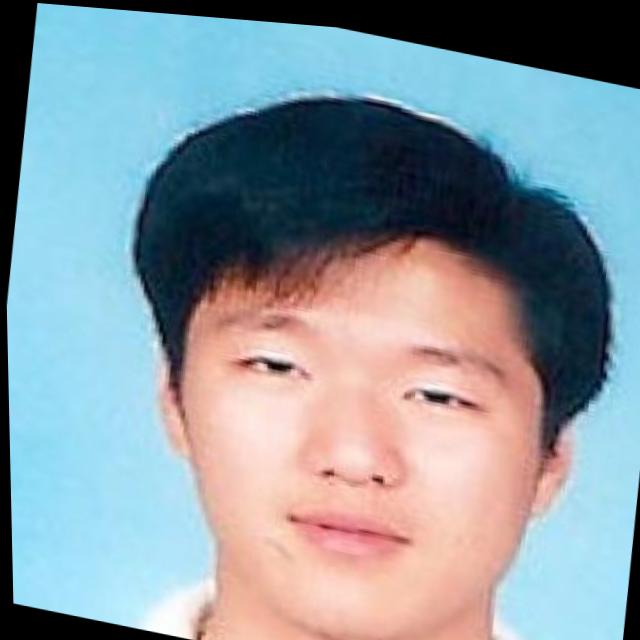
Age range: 21-44